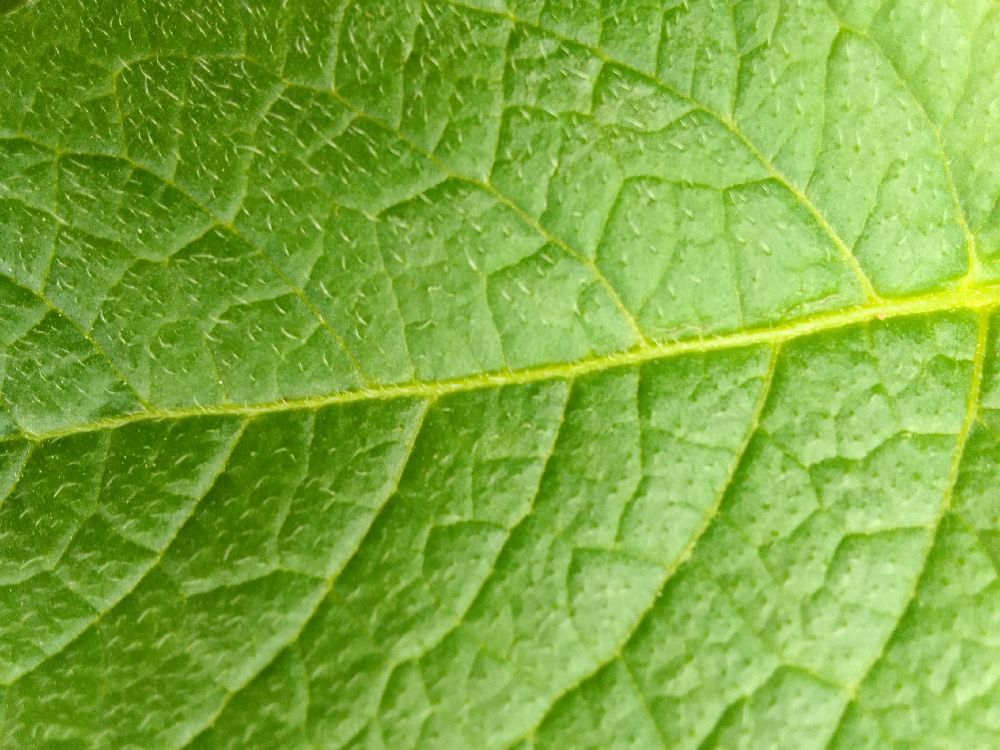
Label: Healthy